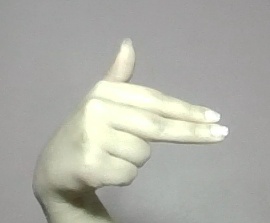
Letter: ghain